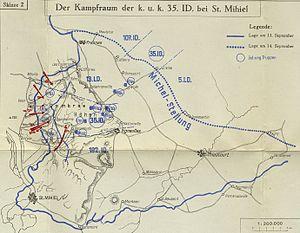
Pendant la Première Guerre mondiale, l'Empire austro-hongrois, allié de l'Allemagne, envoie à plusieurs reprises des troupes sur le front de l'Ouest pour appuyer les efforts de l'armée allemande. Il s'agit essentiellement d'artillerie, déployée en Belgique en 1914 et en Lorraine française en 1915, puis de troupes d’infanterie et d'artillerie en France pendant l'année 1918.